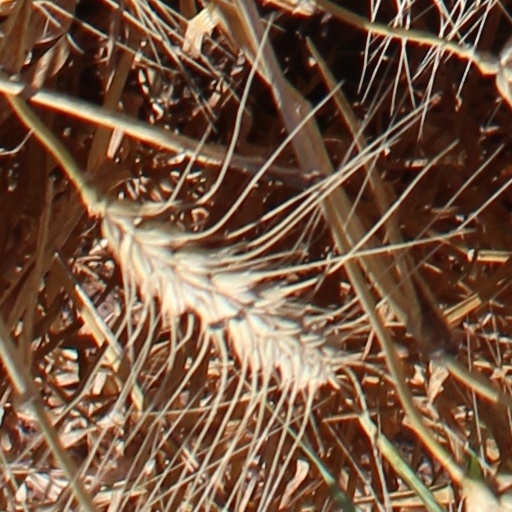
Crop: wheat